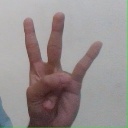
अक्षर: क्ष